Gamepad

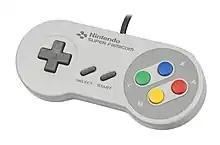
The SNES/Super Famicom gamepad (Japanese Super Famicom version is shown), which popularized the layout used by most modern gamepads

For most of the 1980s and early 1990s, analog joysticks were the predominant form of gaming controller for PCs, while console gaming controllers were mostly digital. This changed in 1996 when all three major consoles introduced an optional analog control. The Sony Dual Analog Controller had twin convex analog thumbsticks, the Sega Saturn 3D Control Pad had a single analog thumbstick, and the Nintendo 64 controller combined digital and analog controllers in a single body, starting a trend to have both an analog stick and a d-pad.